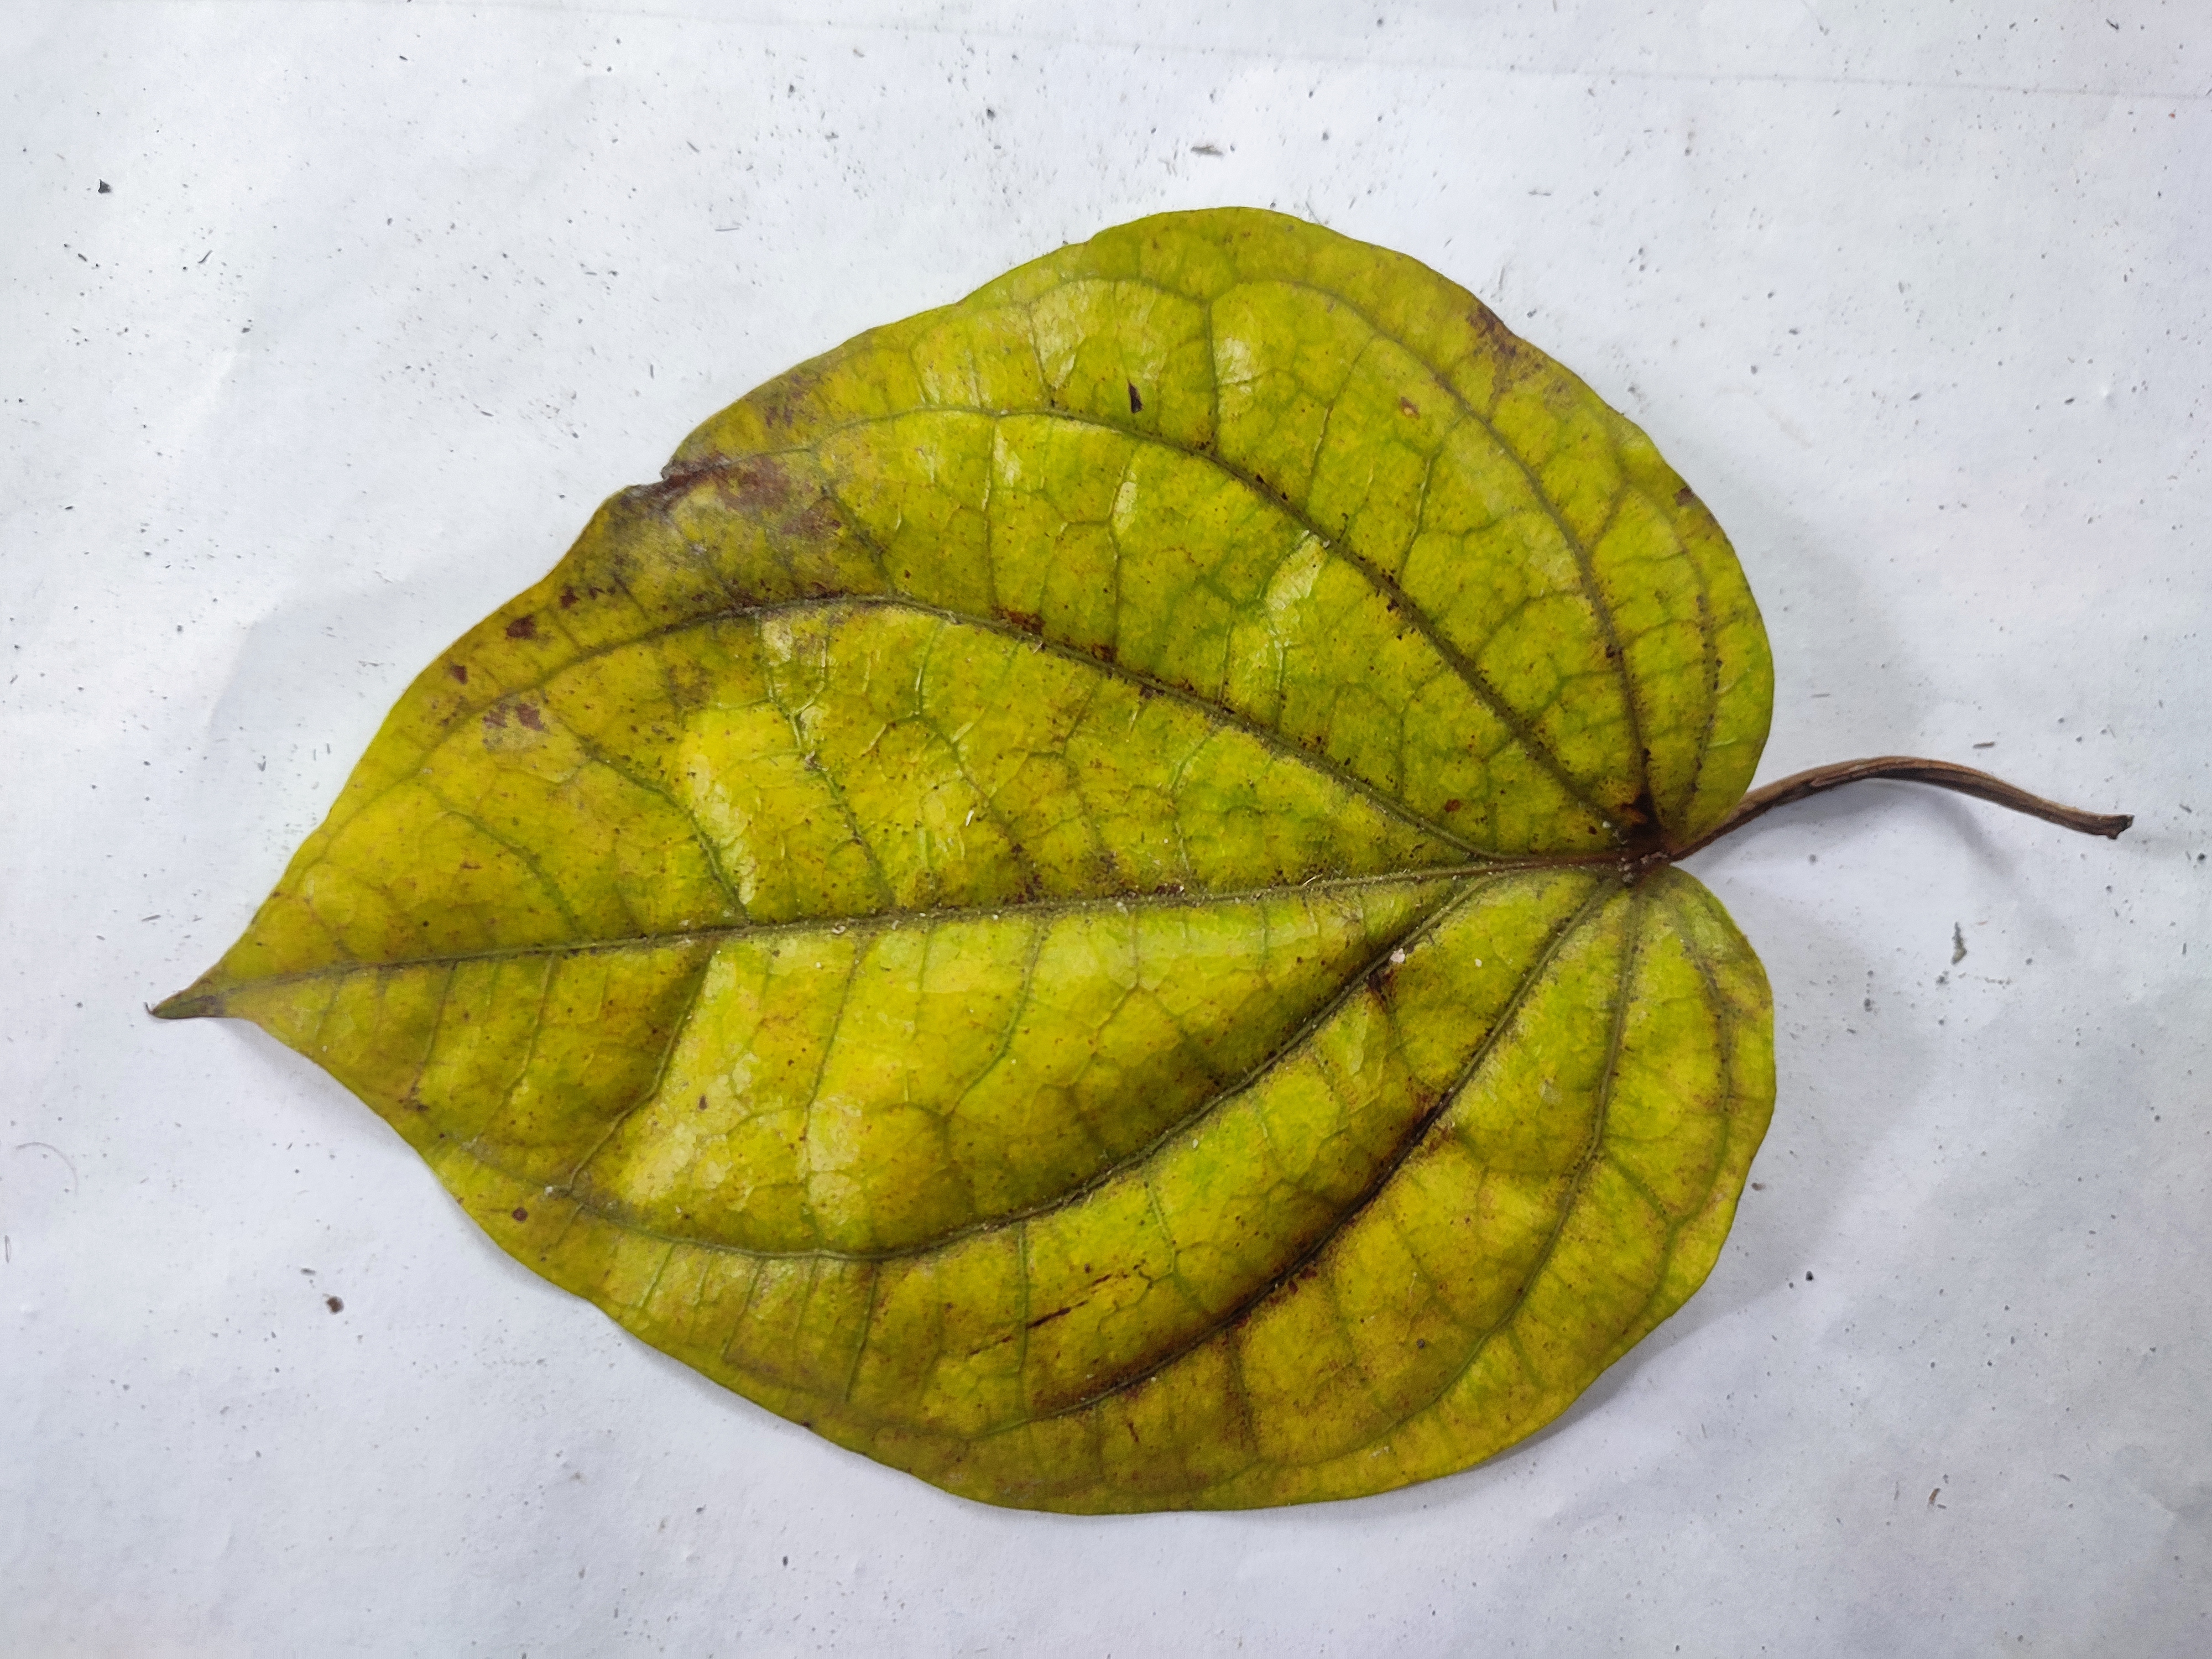
Label: Dried_Leaf